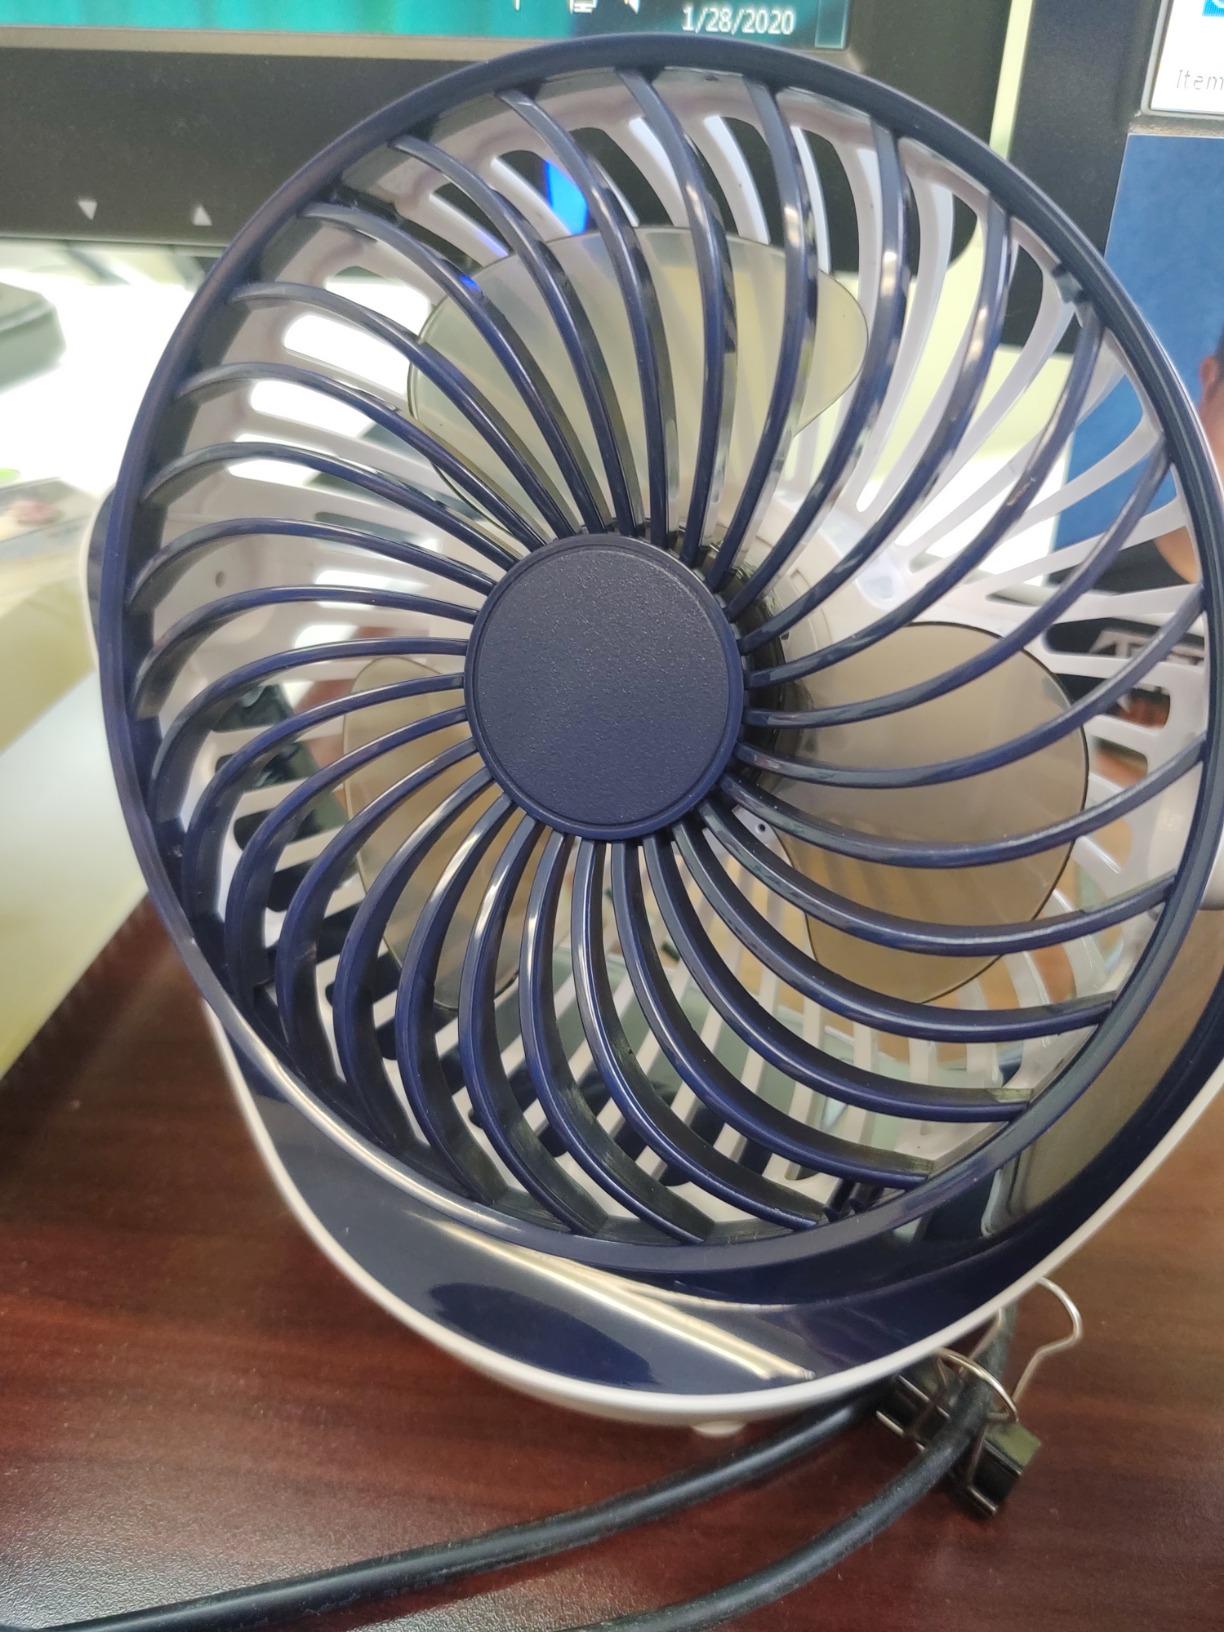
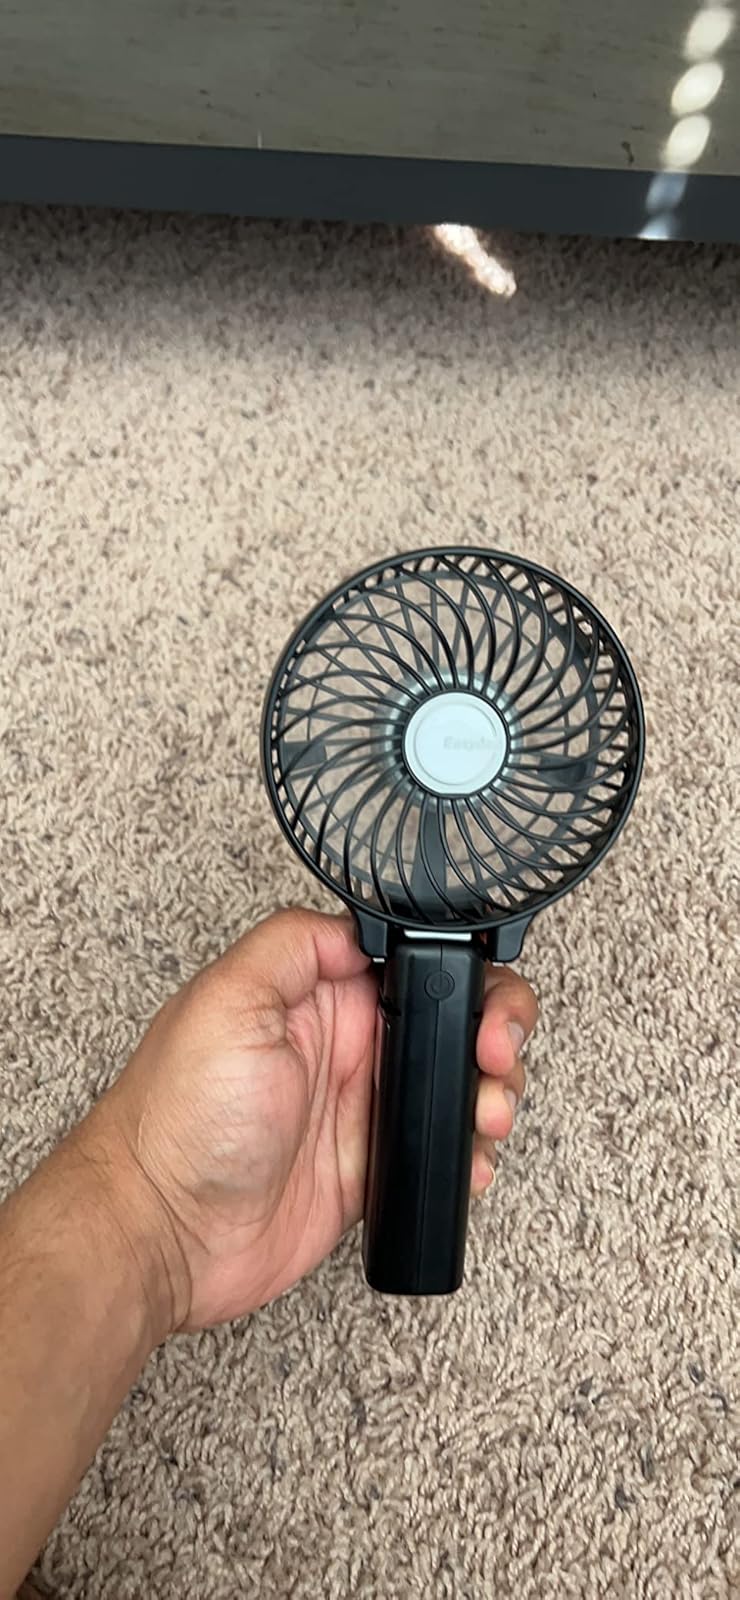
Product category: fan
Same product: no